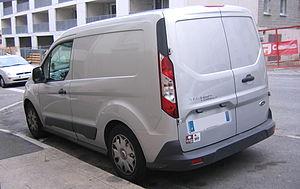
Un Ford Transit Connect (en) de 2014.
Le Ford Transit Connect est un véhicule utilitaire et ludospace de la marque Ford, lancé depuis mars 2003 en deux générations. Il remplace le Ford Courier et la version camionnette de la Ford Escort. Sa version civile s'appelle Tourneo Connect, destinée au transport de passagers.